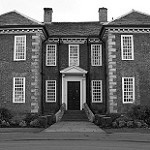
Label: B & W